Swamp Works

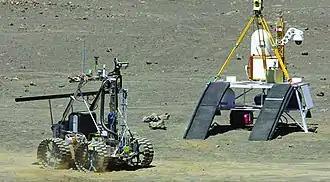
The RESOLVE lunar prospecting payload built by the Applied Chemistry Lab on a Canadian rover during a field test in Hawaii.

The Applied Chemistry Lab develops technologies to support launch activities on the Kennedy Space Center and for use on the surfaces of the Moon, Mars or asteroids. Technologies for terrestrial ground operations include toxic vapor detection and environmental remediation. Technologies for use in space include chemical extraction of resources from lunar or Martian soil, recycling packing materials from space launch to create methane and other needed gases, and development of payload instruments for prospecting lunar ice.